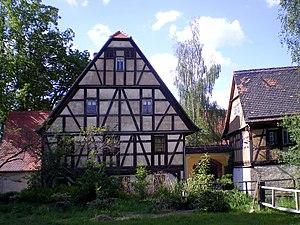
Frohnsdorf est une commune allemande de l'est du land de Thuringe située dans l'arrondissement du Pays-d'Altenbourg. Frohnsdorf fait partie de la Communauté d'administration de la Wiera.